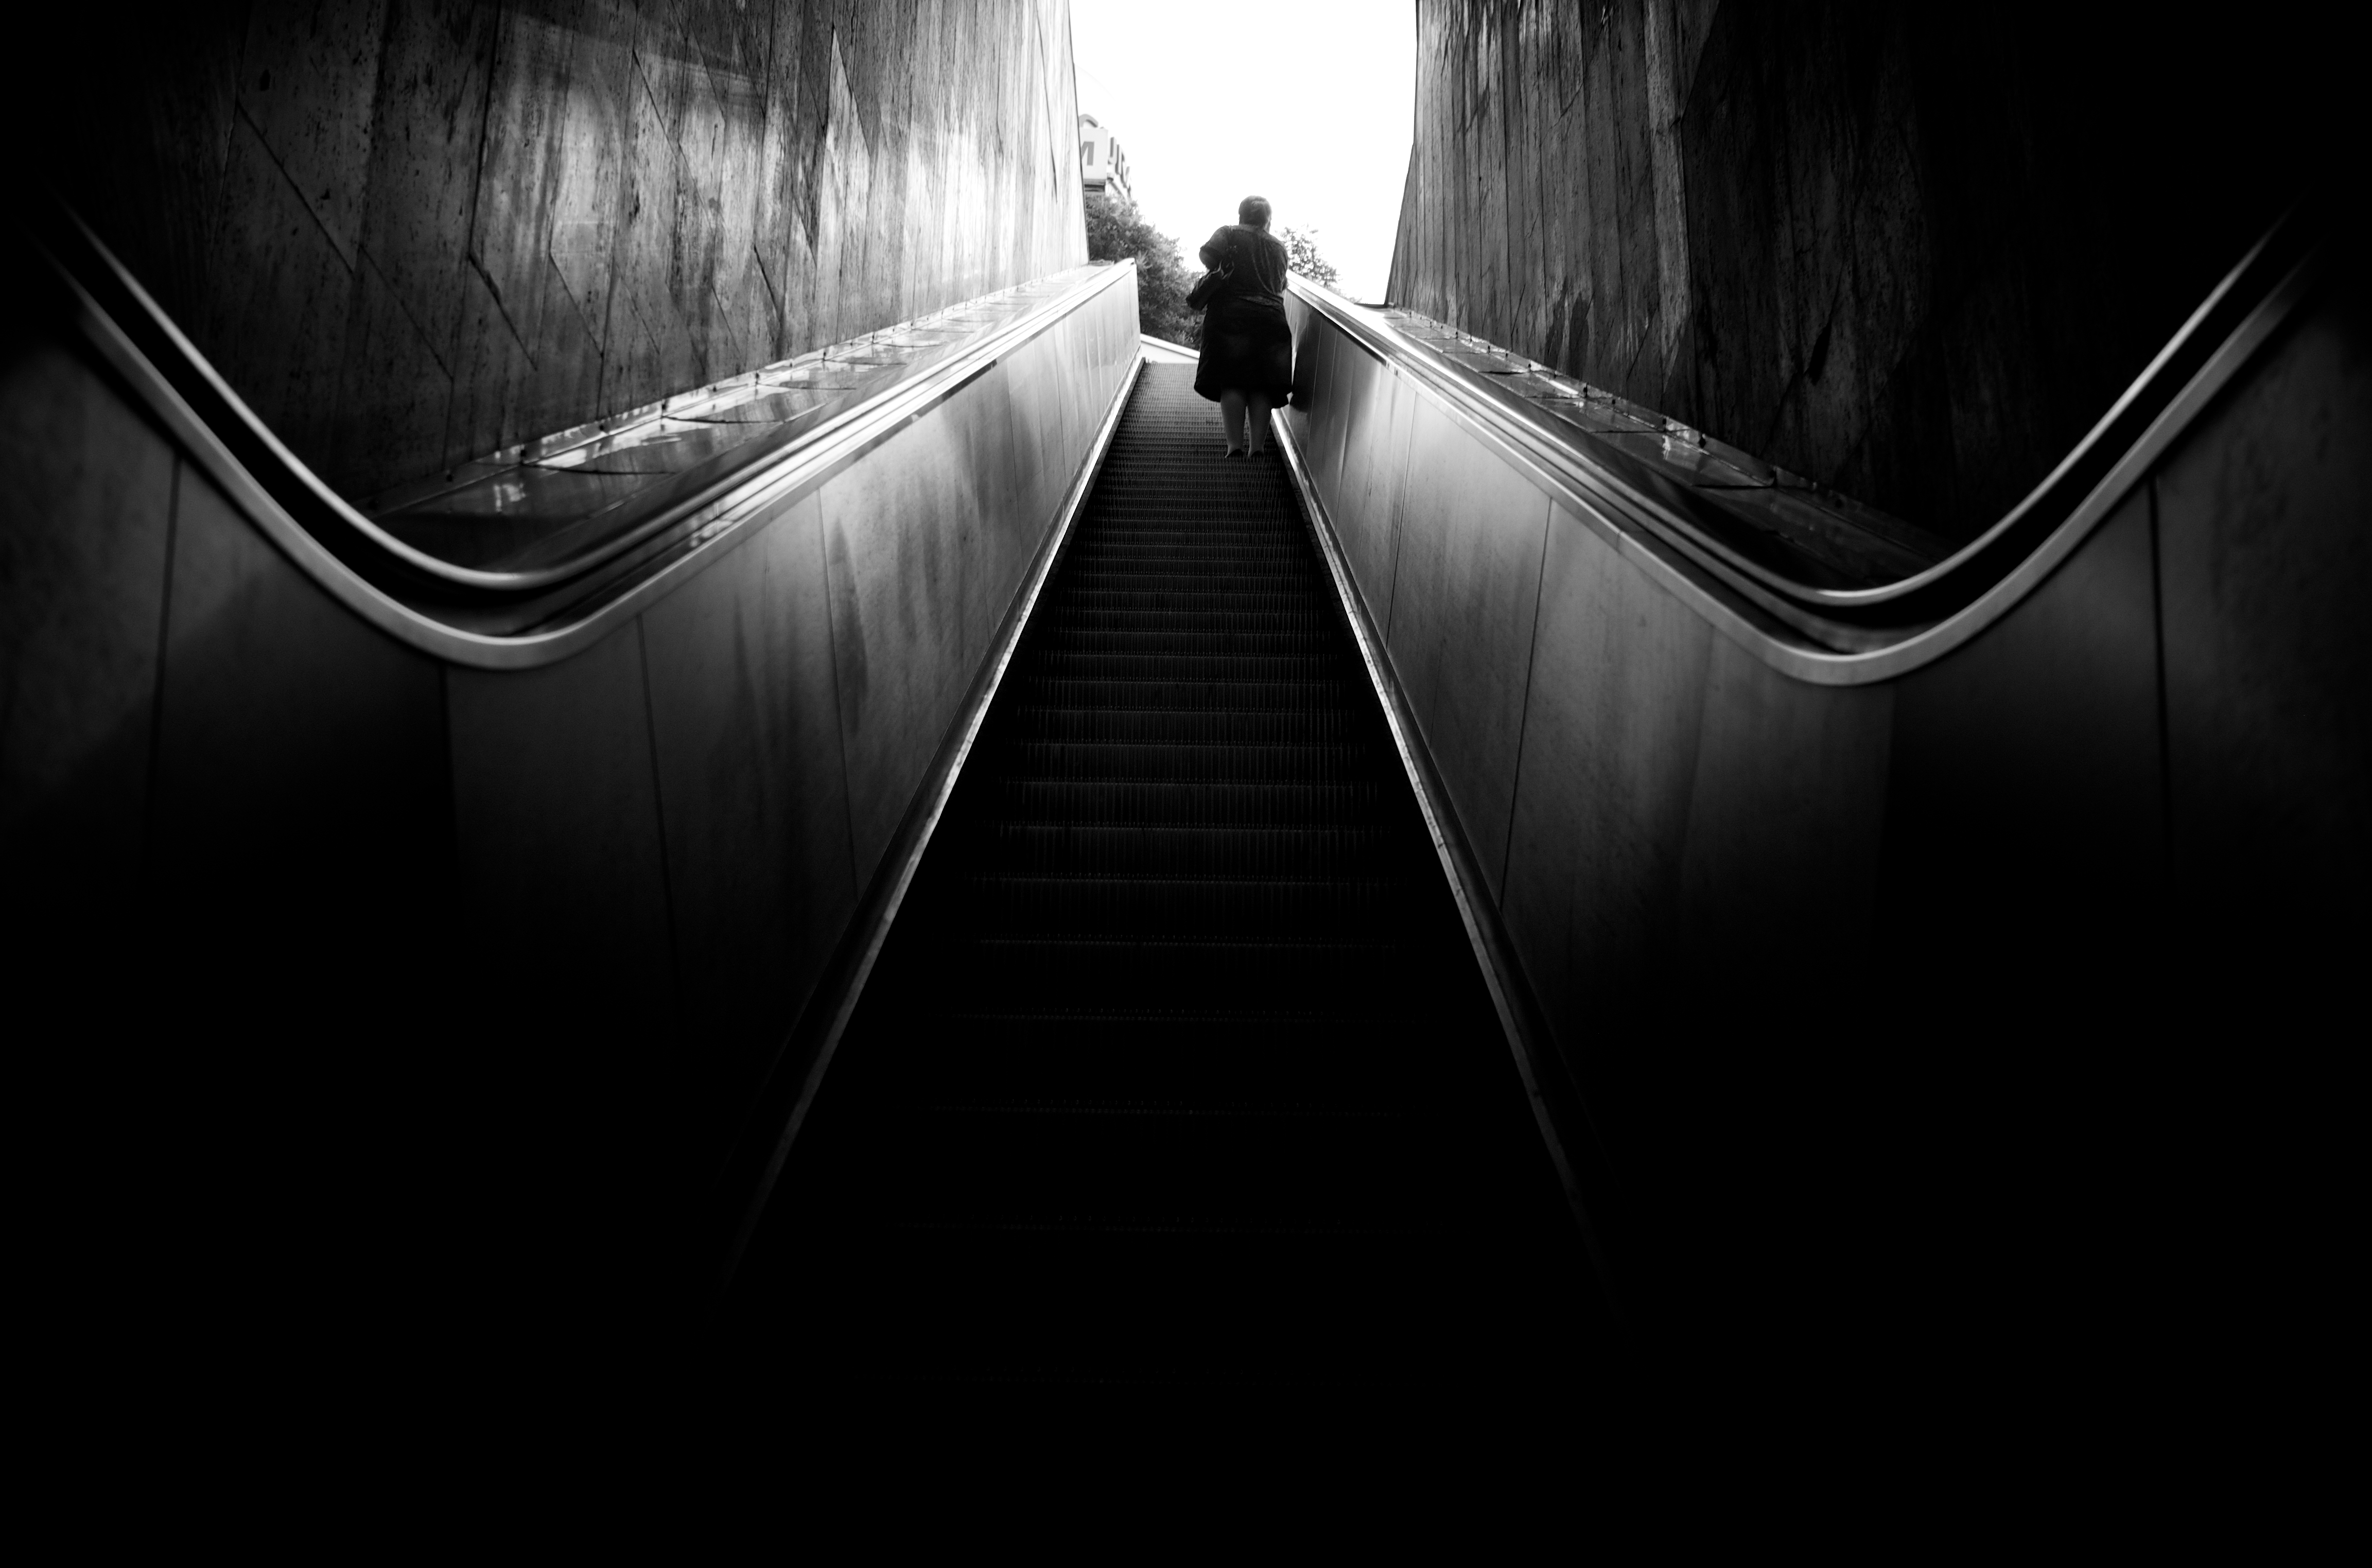
light, black and white, white, street, photography, ebook, line, training, darkness, black, monochrome, streetphotography, flickr, thomas, video, symmetry, olympus, omd, fuji, leica, monochrom, leuthard, hcb, thomasleuthard, monochrome photography, computer wallpaper